DePaul University

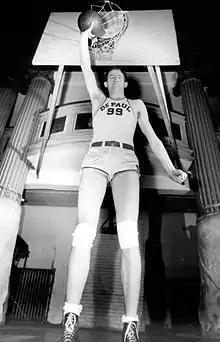
George Mikan led DePaul to its only post-season basketball title in the 1945 National Invitation Tournament. He is considered the NBA's first star.

DePaul's College of Commerce opened on January 11, 1913. It was officially renamed the Driehaus College of Business on September 19, 2012, seven months after receiving from alumnus Richard H. Driehaus a $30 million gift which was the largest in the university's history. The college is located downtown in the Chicago Loop at 1 East Jackson Boulevard and is one of the ten oldest business schools in the US. It includes the Kellstadt Graduate School of Business.